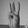
ASL letter: W